Tourism in Mongolia

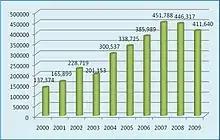
Foreign tourist number

Tourism in Mongolia was extremely limited by the Socialist Government, but has been expanding following the 1990 Democratic Revolution in Mongolia in the wake of the collapse of the USSR and the Revolutions of 1989. Mongolia is a unique and relatively unexplored travel destination that offers a great combination of scenic natural features, a wide variety of untouched landscapes, nomadic life style and culture. Travel organizations in Mongolia date back to half a century ago, but the private sector-based tourism is barely twenty years old. Now Mongolia boasts 403 travel companies, 320 hotels, 647 resorts and tourist camps, all employing the graduates from over 56 educational establishments. Mongolia takes an active part in United Nations World Tourism Organization, of which it is a member party.